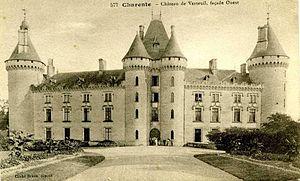
Château de Verteuil - début du siècle
Le château de Verteuil est en monument historique en Charente, France. Sa construction remonte à 1080; il a été largement modifié depuis, bien qu'il reste des murs du XIIᵉ siècle. Le château a toujours appartenu à la famille La Rochefoucauld. Pendant la guerre de Cent Ans, le château fut occupé à plusieurs reprises par les Anglais. Il a été démoli en 1442, mais fut rapidement reconstruit en utilisant les pierres d'origine. Durant les Guerres de Religion aux XVIᵉ et XVIIᵉ siècles, le château était une place forte pour les Huguenots : il a été partiellement démoli par les troupes royales en 1650. Un autre château fut rebâti, mais a subi d'importants dégâts lors d'un incendie en 1793 pendant la Révolution française. Le château a été rénové dans le style romantique après la restauration des Bourbon en 1815, et a été considérablement modifié depuis. Pendant la Seconde Guerre mondiale, le château abrita des troupes françaises et des réfugiés d'Alsace-Lorraine arrivés en 1940. Pendant plusieurs mois, il fut partiellement occupé par des unités allemandes. En 1944, des résistants du maquis s'y cachent.